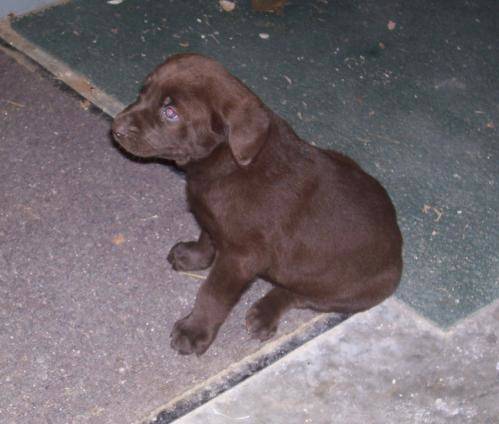
Label: dog